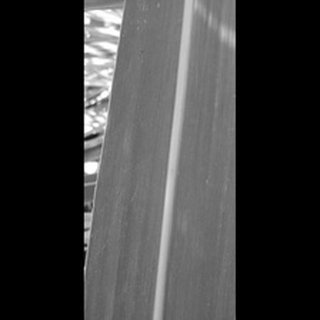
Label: healthy_sugarcane